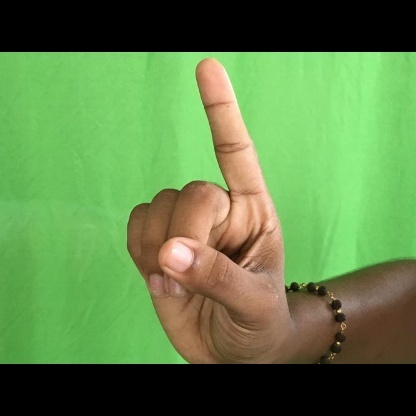
Mudra: Suchi